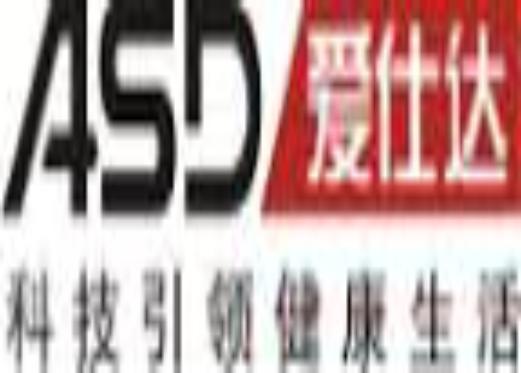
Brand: asd
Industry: Necessities